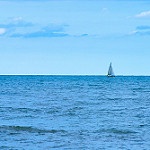
Label: sea